Tornado outbreak sequence of May 15–20, 2017

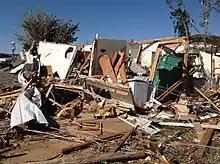
High-end EF2 damage to a home in the southern part of Elk City, Oklahoma

On May 18, a high risk of severe thunderstorms was issued for south-central Kansas and northwestern Oklahoma. The Storm Prediction Center stated that several intense and long-tracked tornadoes, along with hurricane-force winds and hail up to 4 inches in diameter were likely in the high risk area. Also, a 30% risk of tornadoes including significant tornados was issued in the high risk area. In the early afternoon, a line of intense supercells with baseball size hail fired along the dry line near the Texas and Oklahoma panhandle border. A few of these supercells went on to produce multiple scattered, short-lived tornadoes across three different states. Most were weak, though an EF2 tornado crumpled several metal power line truss towers near Haynesville, Texas. Later in the afternoon when the most intense severe weather was forecast to occur, a stationary front set up in northern Kansas lowering temperatures in most of the moderate and high risk areas. This led to insufficient instability and limited the severe weather in southern central Kansas and West central Oklahoma to smaller hail and winds. However, this also created a large plume of heavy precipitation that caused some flash flooding. In addition, the supercell thunderstorms that formed during this event initiated in the early afternoon, well before the best kinematics for tornado development had arrived. Later in the evening, the tornado threat was limited to central Texas and eastern Oklahoma. A large, slow moving high precipitation supercell with softball sized hail set up near Cross Plains, Texas. This storm was tornado warned for over an hour and produced many funnel clouds along with a couple of weak tornadoes. The main threat with this storm, however, was the flash flooding as it dumped close to of rain in localized areas due to its very heavy rain and slow movement. A squall line progressed through eastern Oklahoma and Kansas overnight, producing many embedded tornadoes, two of which reached EF2 intensity. One of these EF2 tornadoes struck Muskogee, Oklahoma, causing severe damage to trees, apartment buildings, and industrial buildings. A separate EF1 tornado impacted the western part of Muskogee as well, causing damage to homes and businesses, and downing many trees. The squall line continued into Friday morning, eventually making its way to parts of Arkansas and Missouri, producing numerous additional weak tornadoes. Other storms in states further to the west also produced many EF0 and EF1 tornadoes. On May 20, the severe weather threat generally was limited. However, a few weak tornadoes were spawned in Indiana as plentiful helicity and the presence of a warm front aided the development of tornadoes. Overall, this outbreak sequence produced 134 tornadoes.